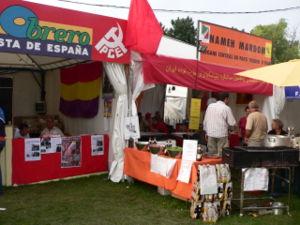
La Fête de l'Humanité, communément appelée Fête de l'Huma, est un événement organisé tous les ans par le journal L'Humanité au cours du second week-end de septembre.